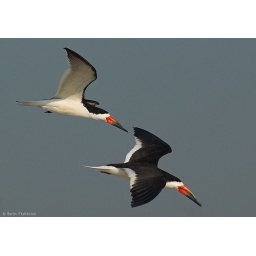
Black Skimmers flying over nesting grounds at a beach on Long Island's south shore.